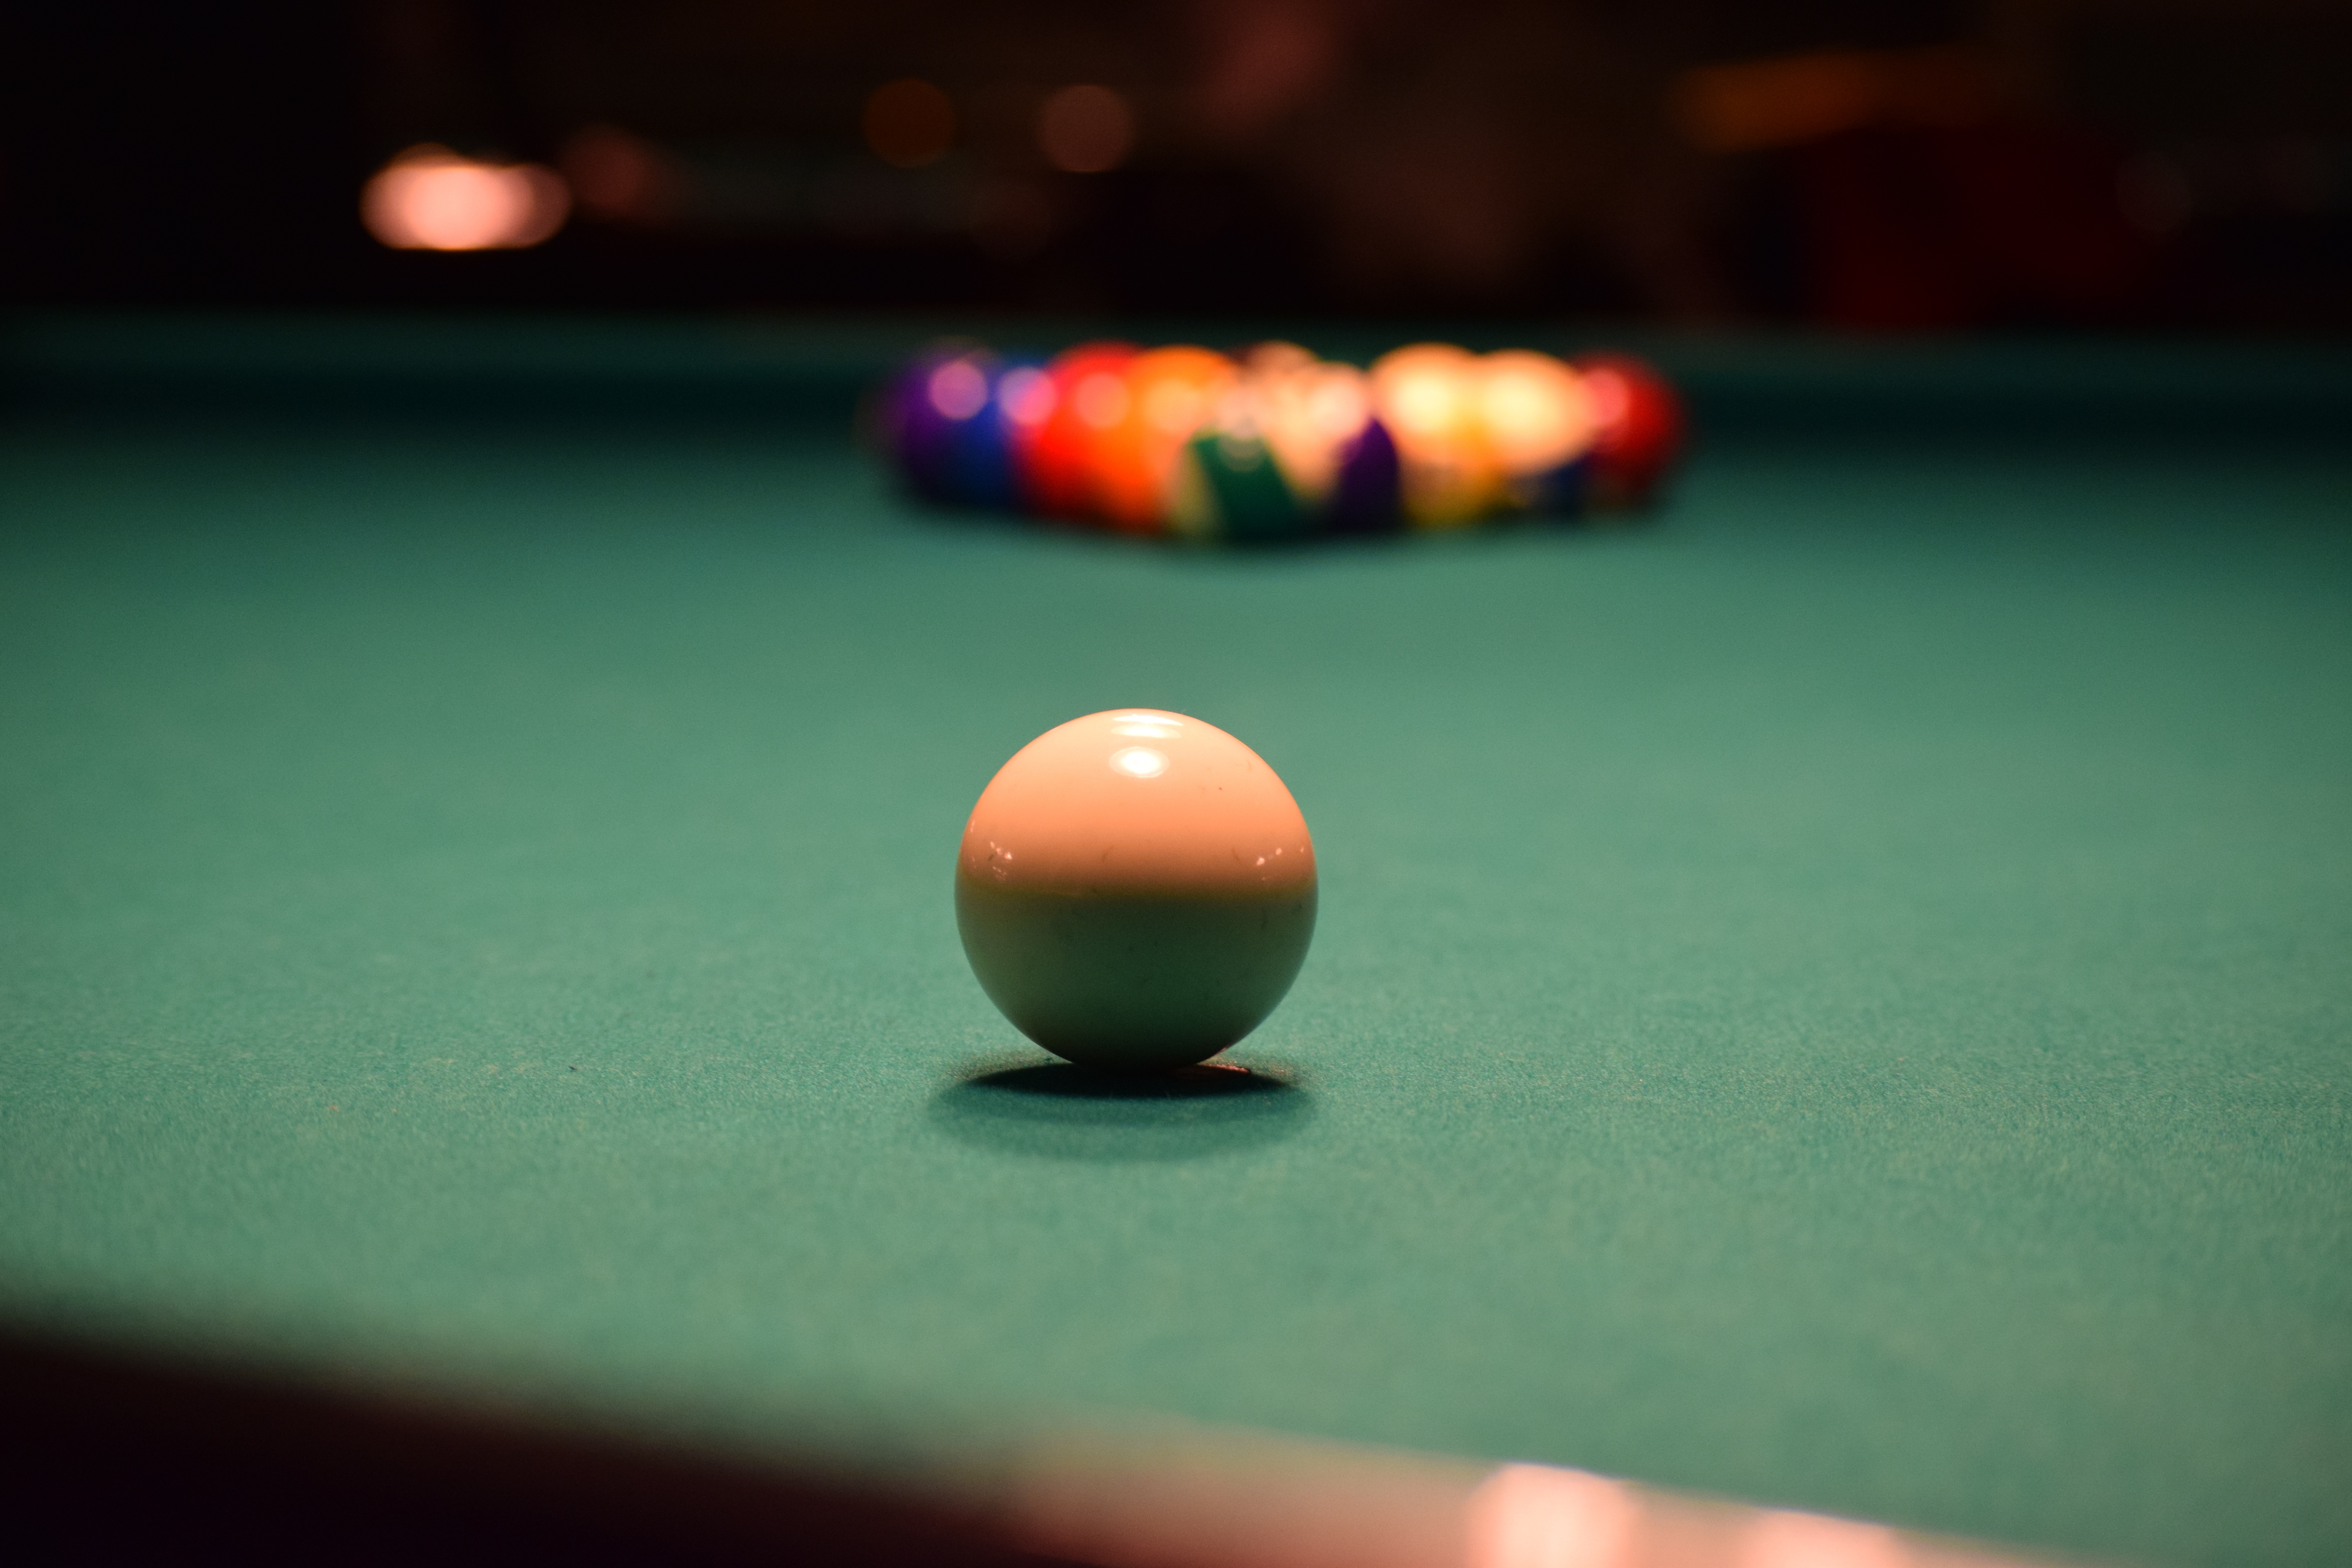
table, game, recreation, pool, green, sports, ball, bullet, games, snooker, billiards, billiard ball, individual sports, pocket billiards, eight ball, indoor games and sports, cue sports, carom billiards, cue stick, english billiards, billiard table, nine ball